Torrente 5: Operación Eurovegas

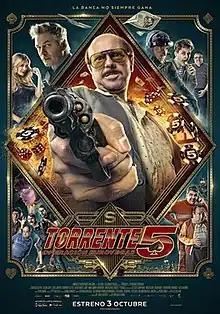
Theatrical release poster

Torrente 5: Operación Eurovegas is a 2014 Spanish action comedy film directed, written and starring Santiago Segura. It is the fifth and, to date, the last film of the "Torrente" saga.